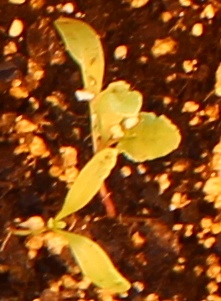
Label: Sugar beet